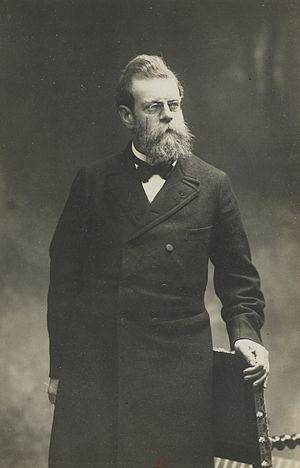
Exposition universelle de 1900